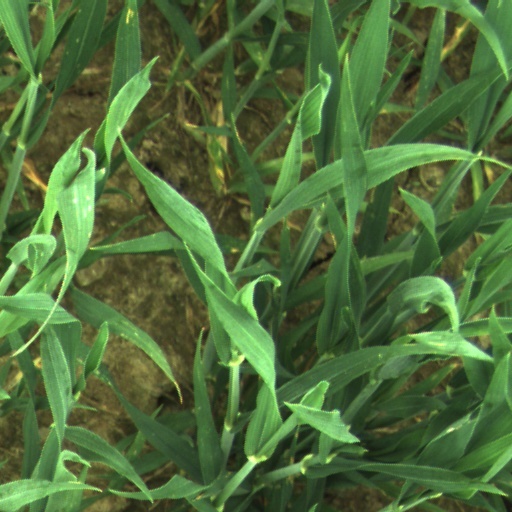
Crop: wheat